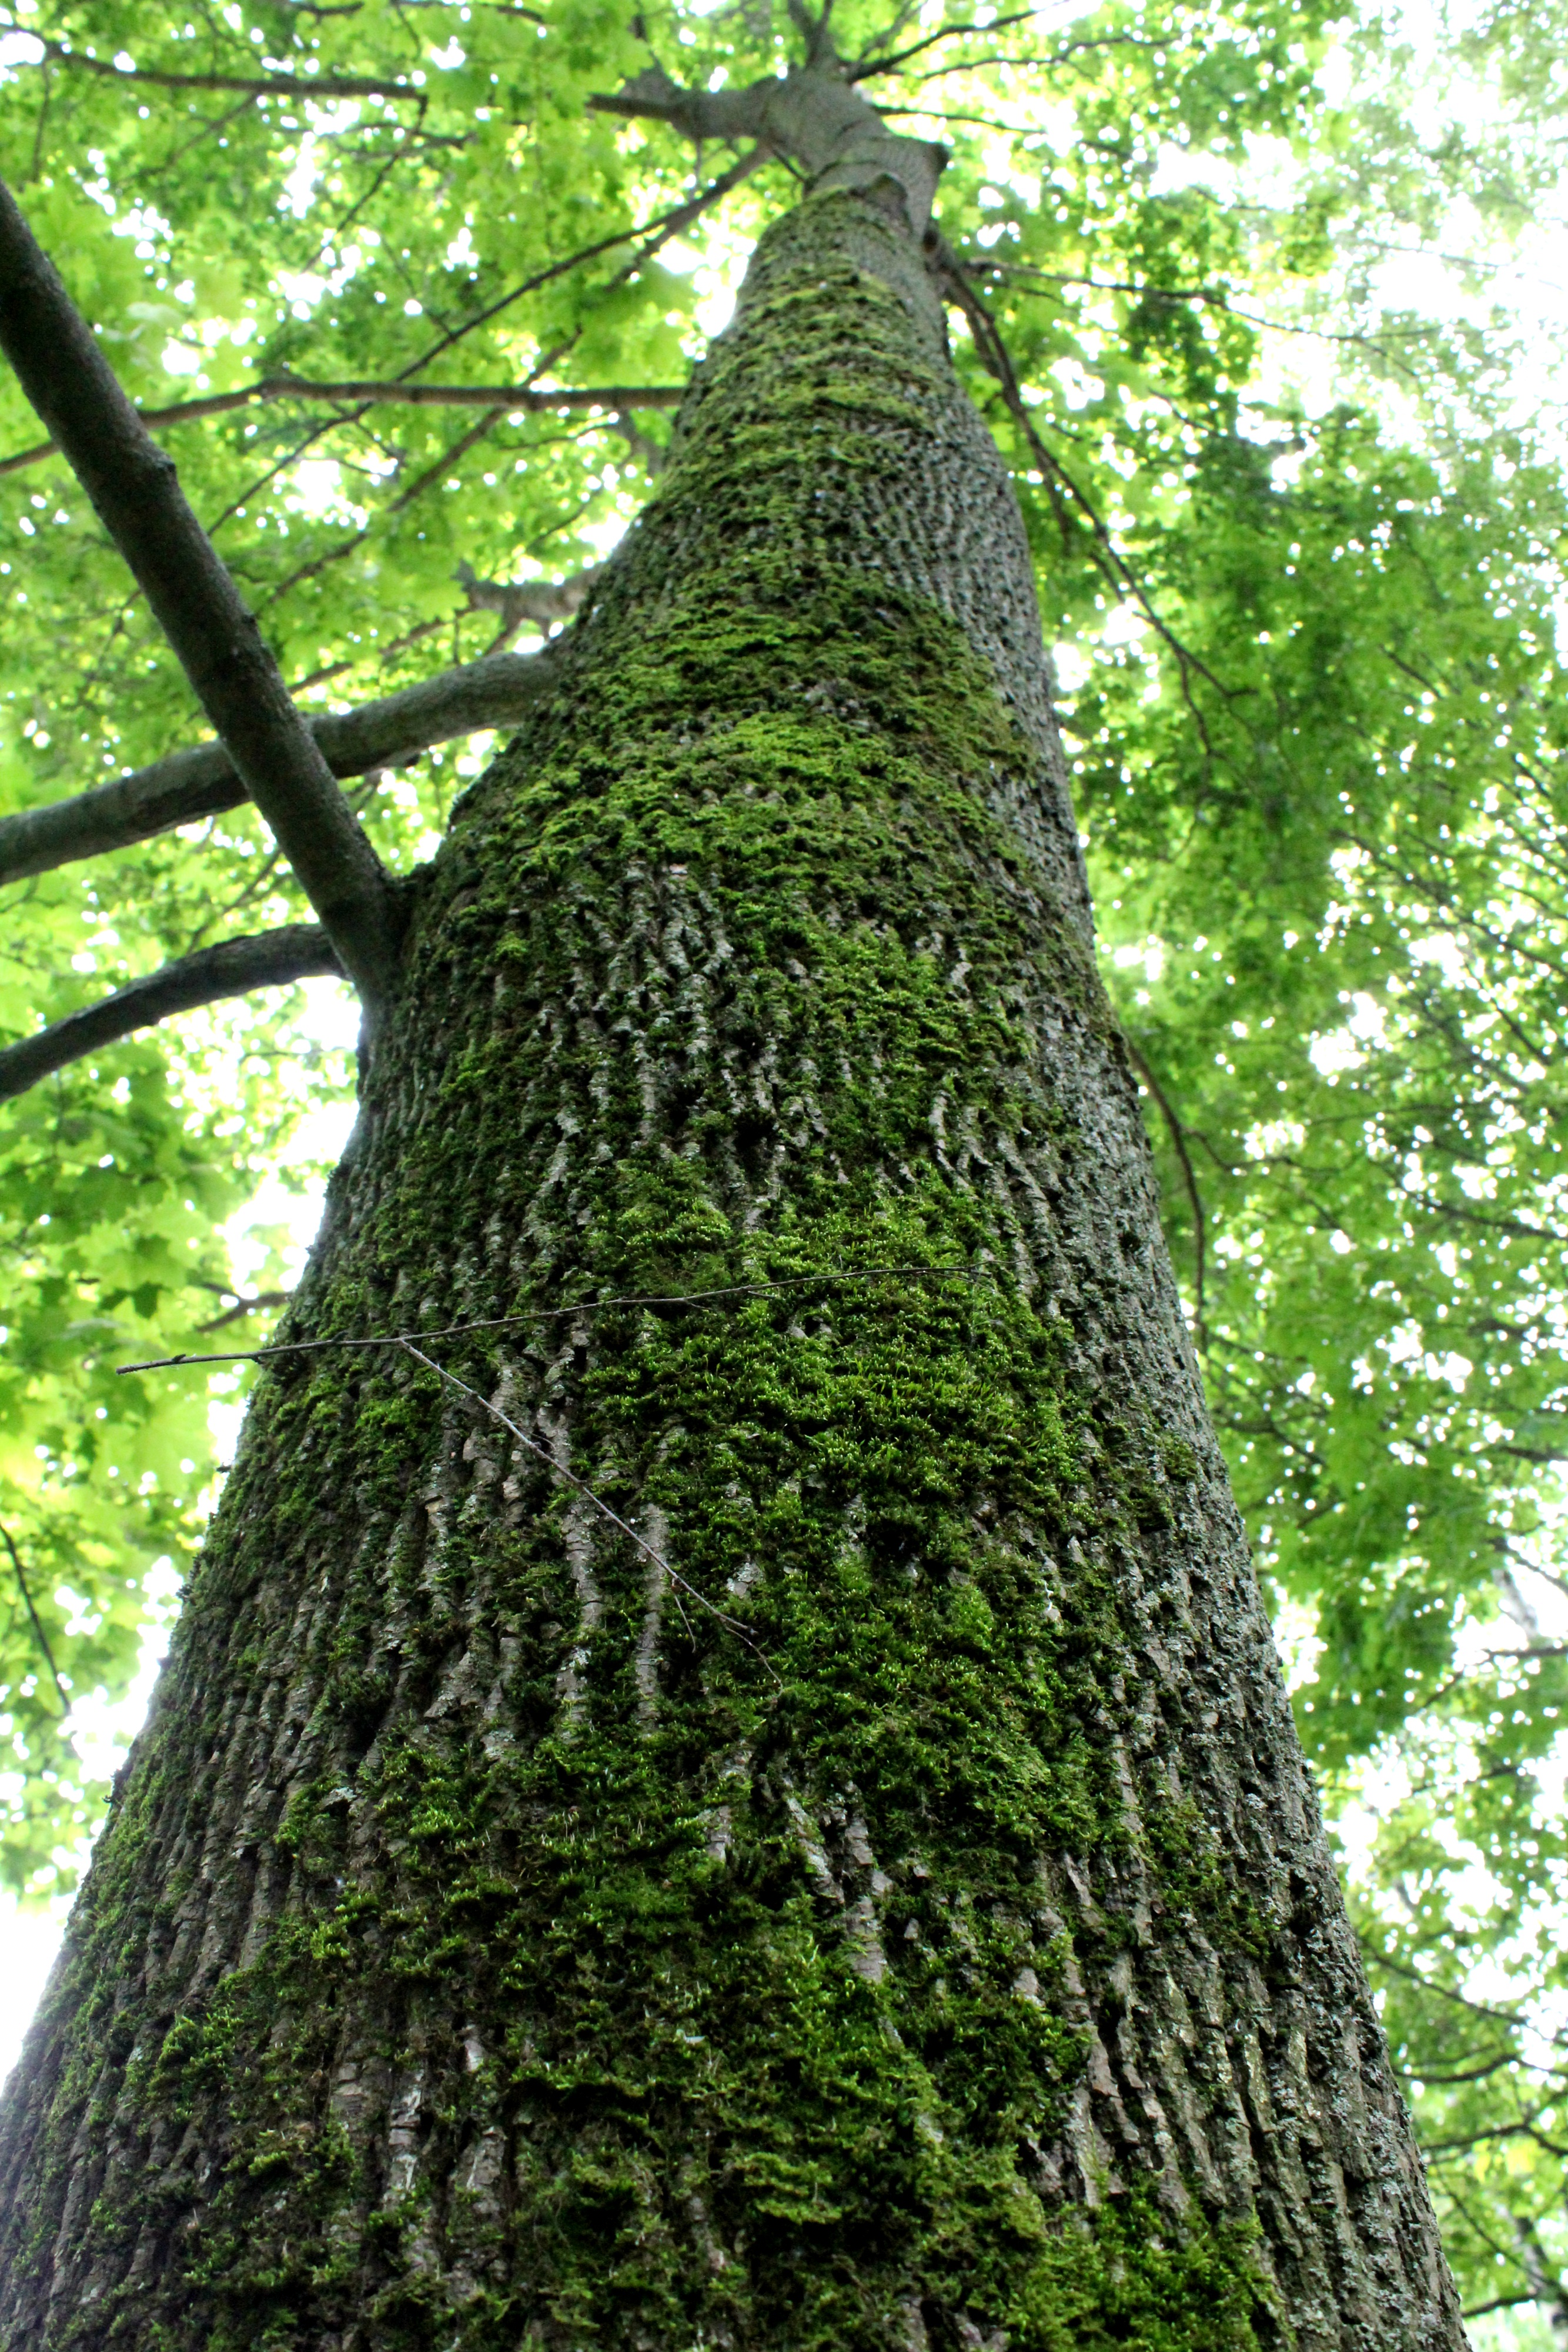
tree, forest, branch, plant, leaf, trunk, moss, bark, green, botany, spruce, shrub, deciduous, grove, woodland, tree bark, flowering plant, tall tree, old growth forest, plant stem, woody plant, temperate coniferous forest, land plant